Australian owlet-nightjar

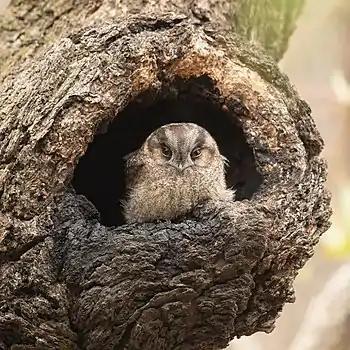
Australian owlet-nightjar mainly nests in tree hollows.

The Australian owlet-nightjar is a small to medium-sized owlet-nightjar with grey upperparts and a white, barred front and a distinct dark and pale patterning on the head. In the north of Australia females can also have a rufous morph. The plumage is overall paler in desert populations. Australian owlet-nightjars are adapted to live in open woodland, with more pointed wings and larger feet, unlike most of the rest of the family that live in dense forest (though some individuals of this species can and do live in such habitat in Queensland and New Guinea). It lives in a variety of habitats in addition to open woodland, including mangrove swamps, grasslands, mallee scrub and dense forest.